Project Wizard

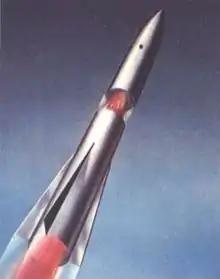
Artist's concept of Wizard

Project Wizard was a Cold War-era anti-ballistic missile system to defend against short and medium-range threats of the V-2 rocket type. It was contracted by the US Army Air Force in March 1946 with the University of Michigan's Aeronautical Research Center (MARC). A similar effort, Project Thumper, started at General Electric.